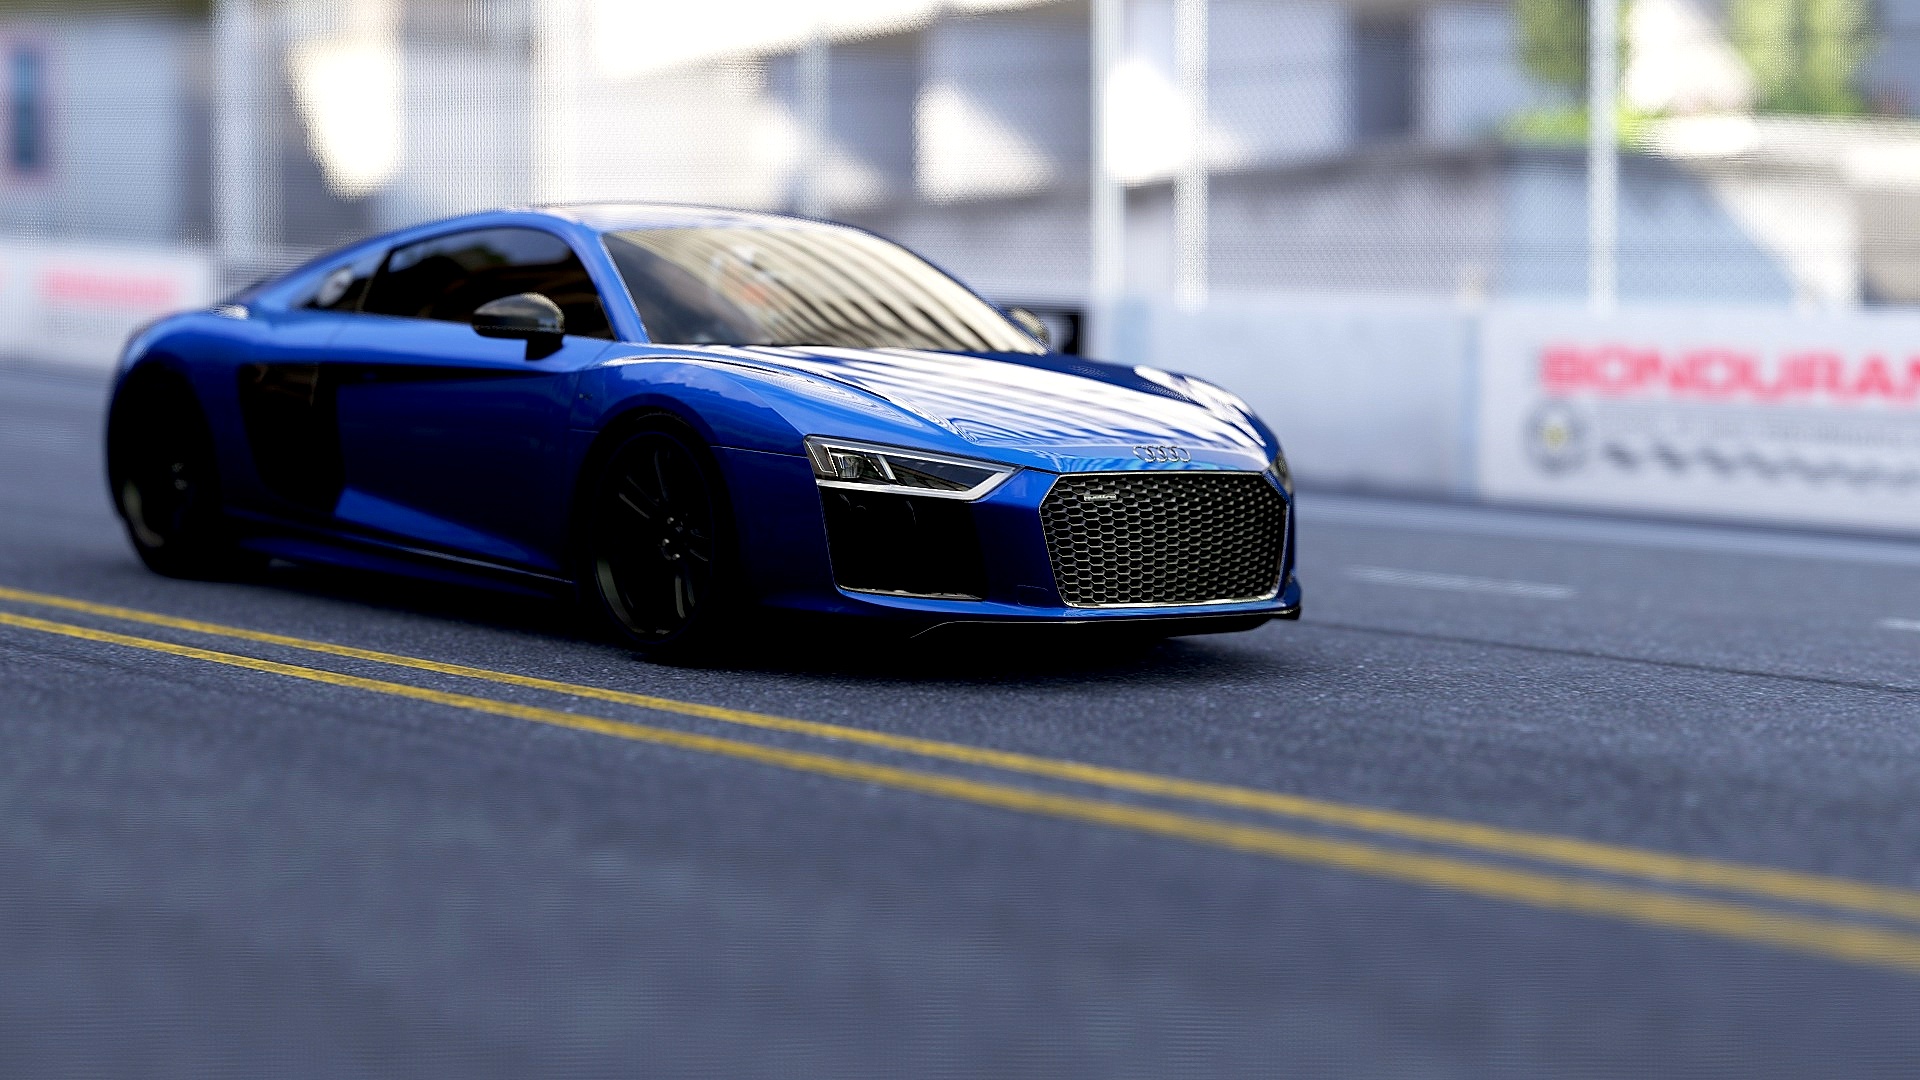
car, wheel, vehicle, sports car, supercar, audi, coupe, land vehicle, audi r8, automobile make, automotive exterior, automotive design, performance car